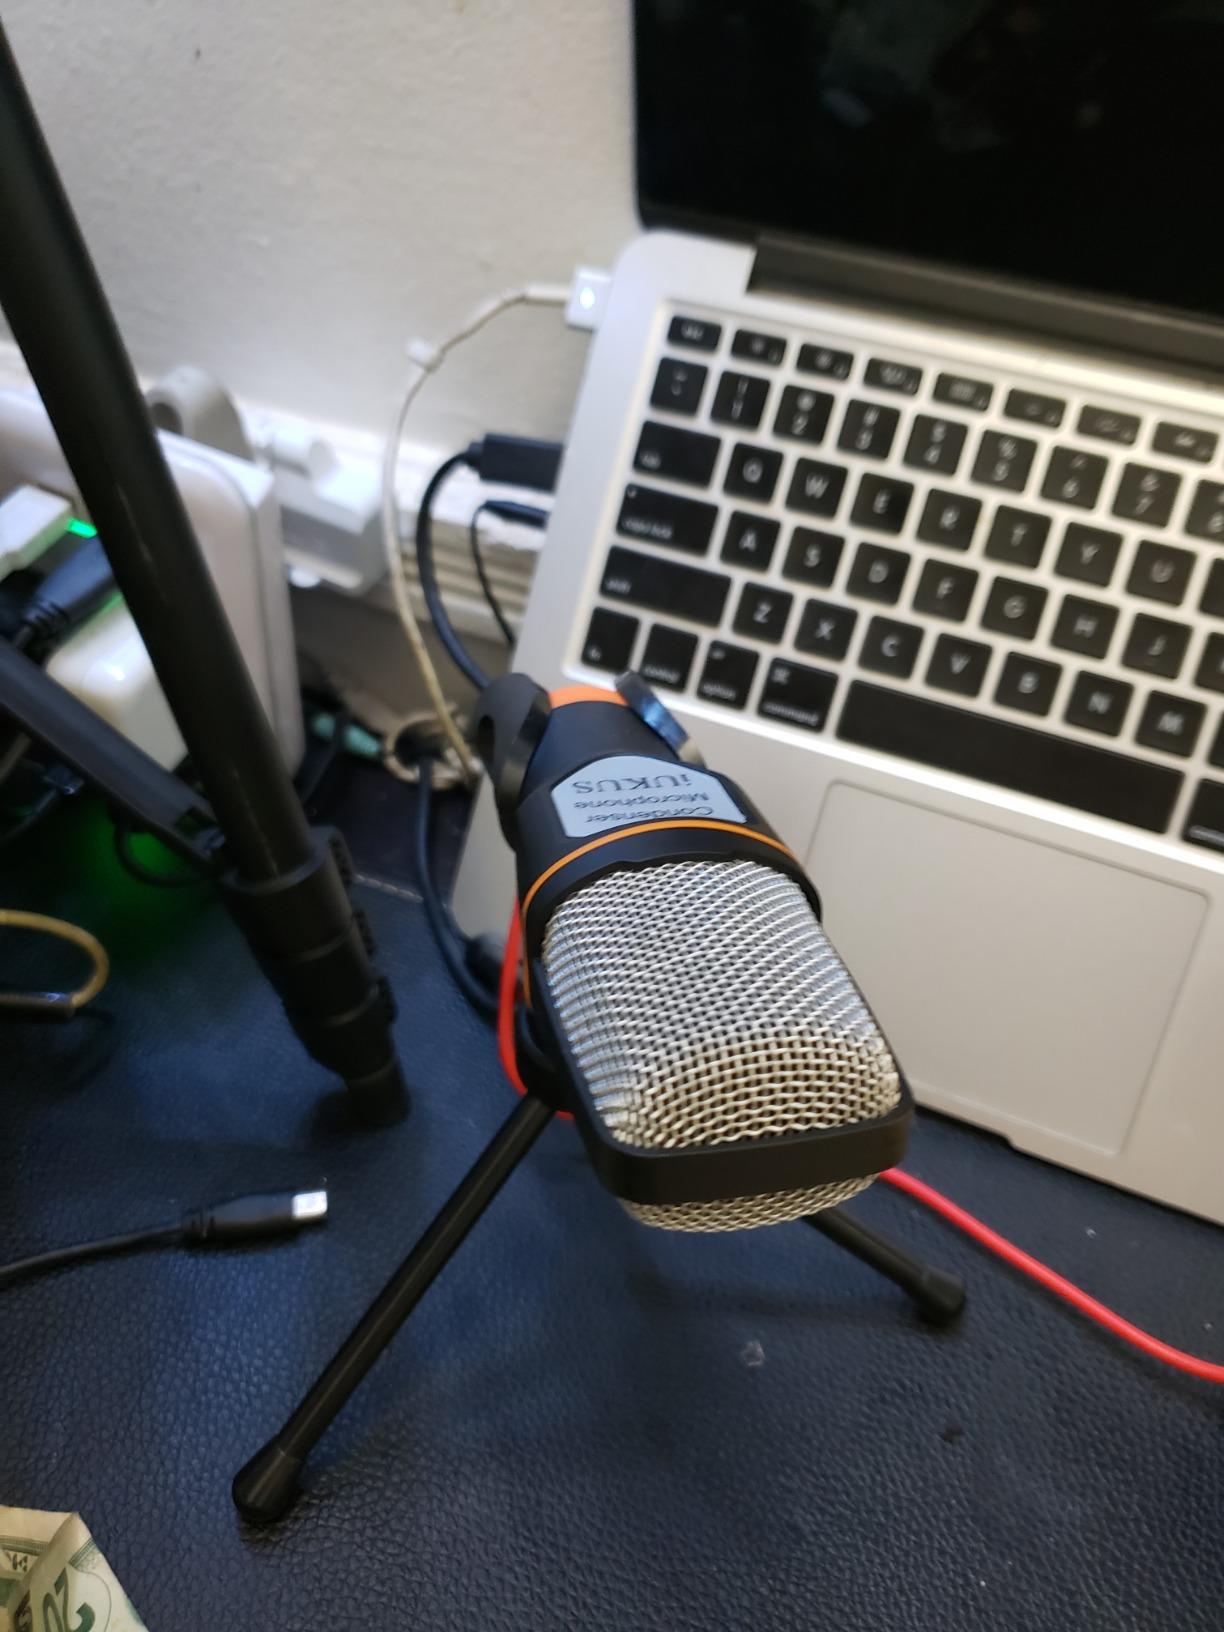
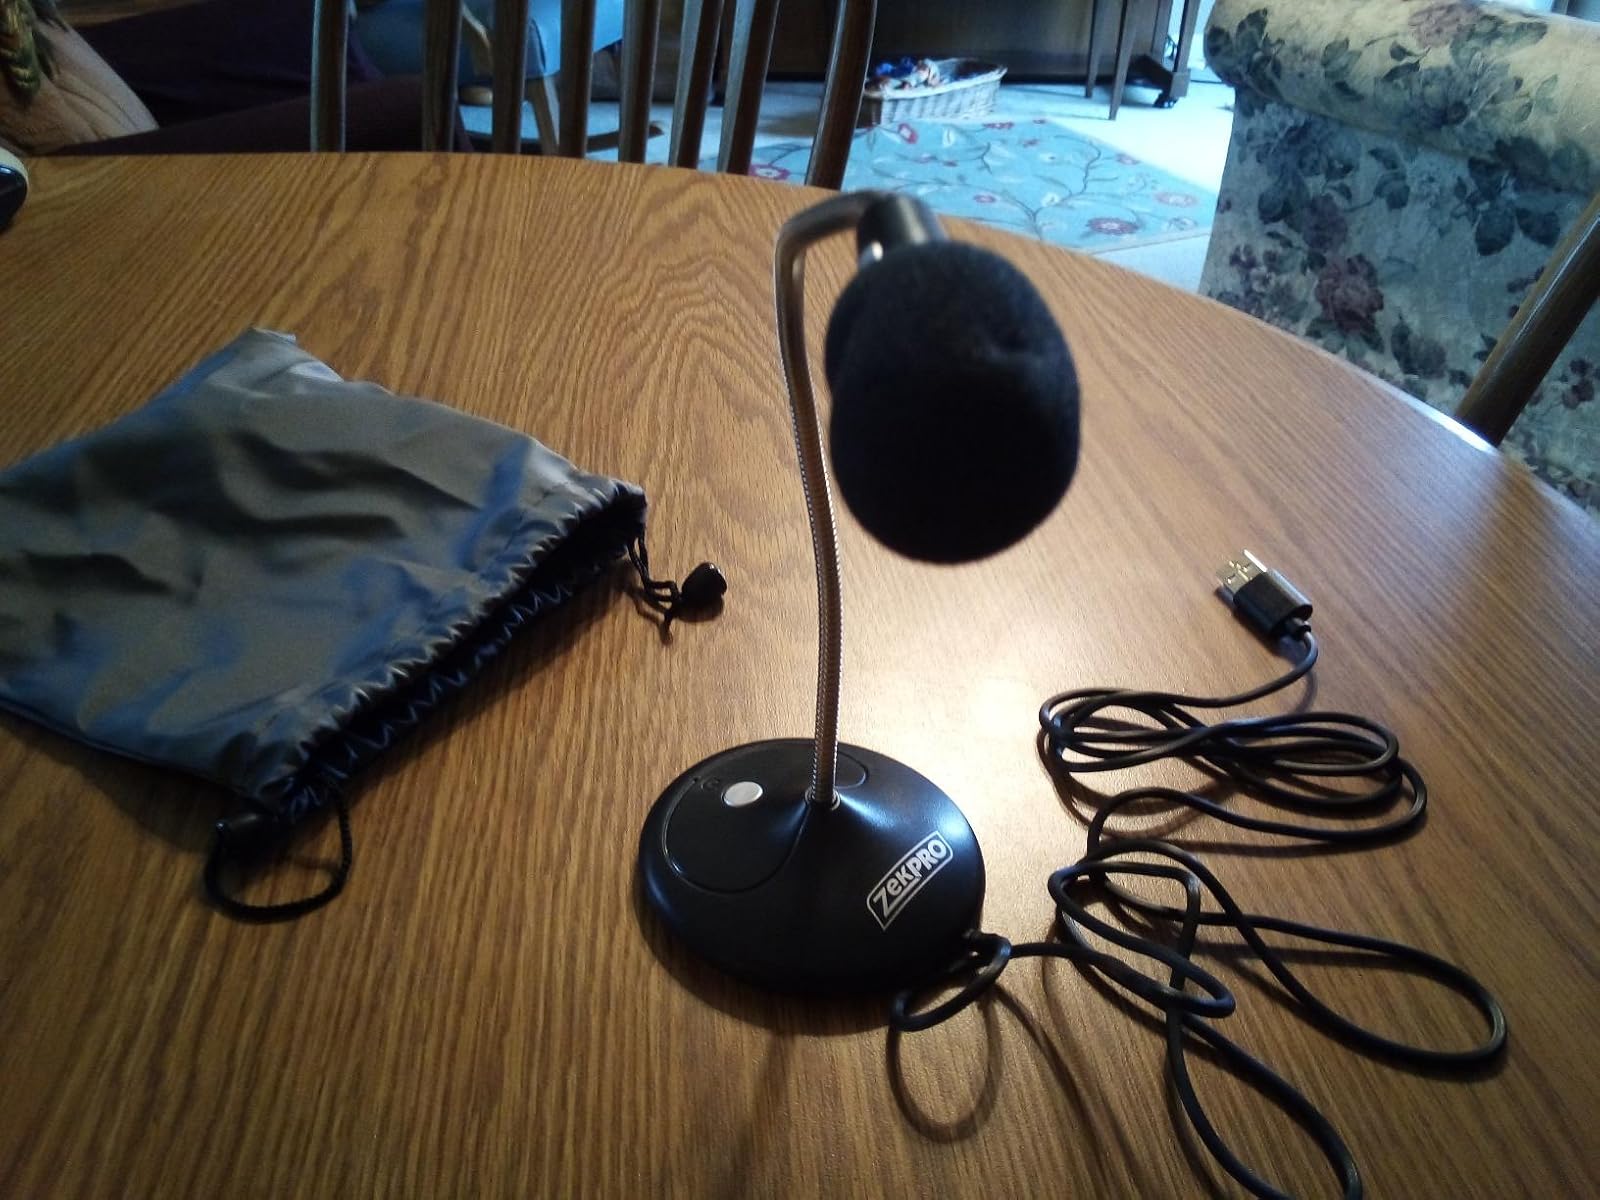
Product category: microphone
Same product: no